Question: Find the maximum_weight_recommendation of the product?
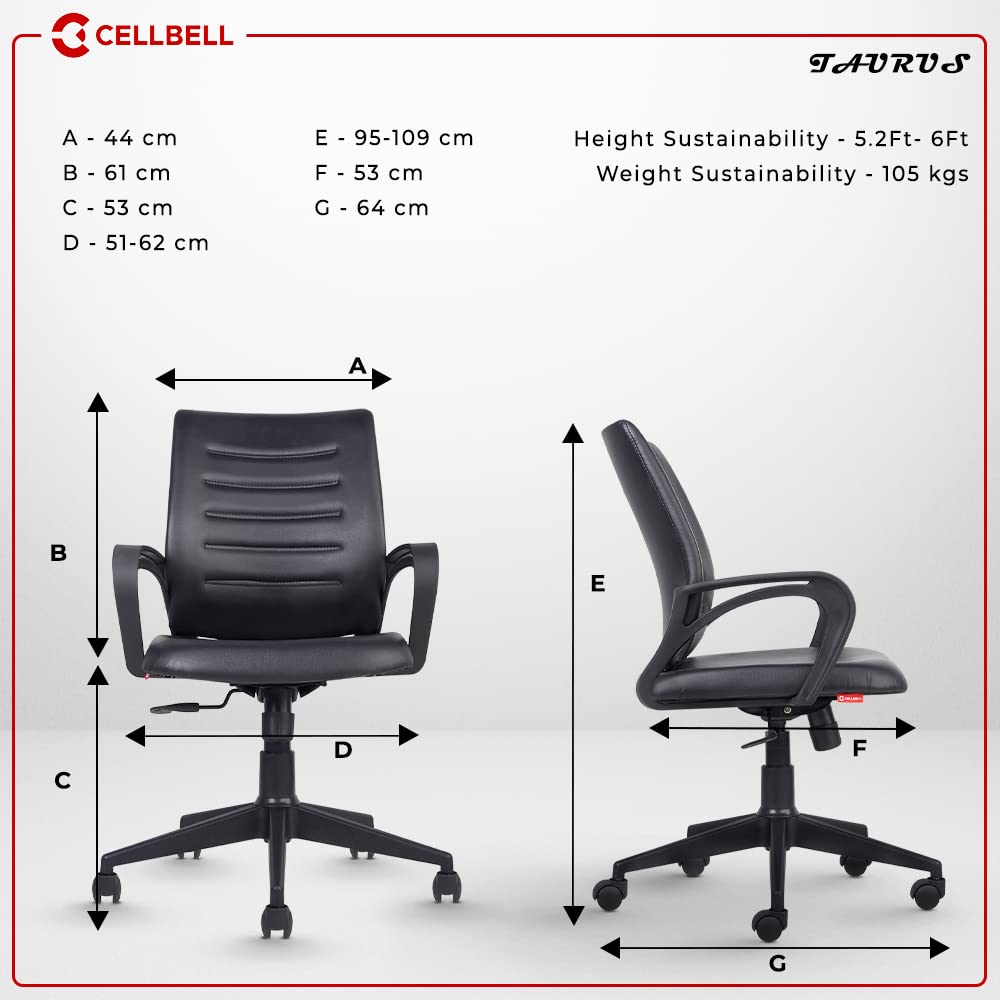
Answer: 105 kilogram